Djevencio van der Kust

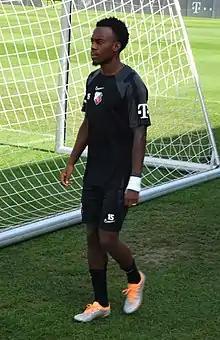
Van der Kust with Utrecht in 2022

Djevencio Djovairo van der Kust (born 30 April 2001) is a professional footballer who plays as a defender for Belgian Pro League club Beershot on loan from Sparta Rotterdam. Born in the Netherlands, he plays for the Suriname national team.